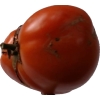
Label: tomato